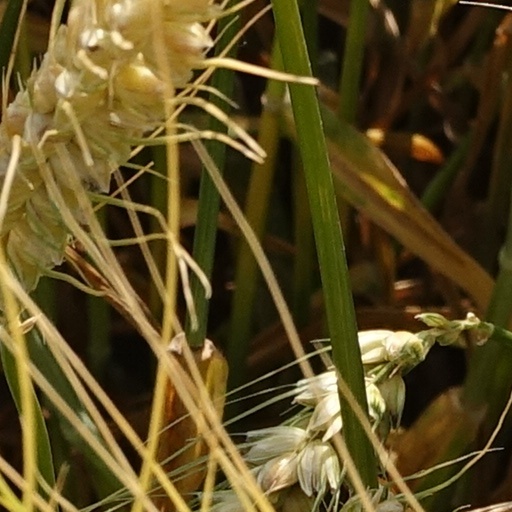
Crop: wheat